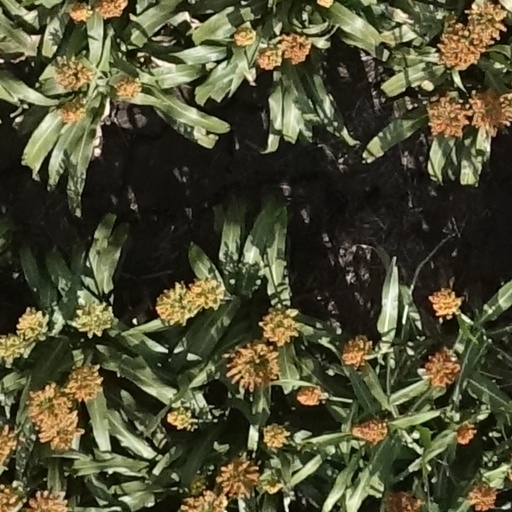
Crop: sorghum